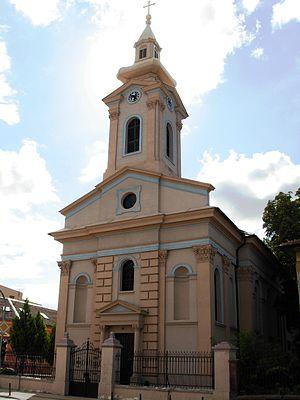
Novi Sad est une ville et une municipalité de Serbie située dans la province autonome de Voïvodine et dans le district de Bačka méridionale. Selon les données du recensement de 2011, la ville intra muros compte 231 798 habitants, la municipalité 307 760 et le territoire métropolitain de Novi Sad, appelé Ville de Novi Sad, 341 625.
Rotkvarija, également connu sous les noms de Žitni trg et de Jovanovski kraj, est un quartier de Novi Sad, la capitale de la province autonome de Voïvodine, en Serbie.
L'Église évangélique slovaque de la confession d'Augsbourg en Serbie est une Église luthérienne en Serbie. Elle rassemble 40 000 fidèles. Depius 2020, elle est administrée par L'évêque Jaroslav Javorník.